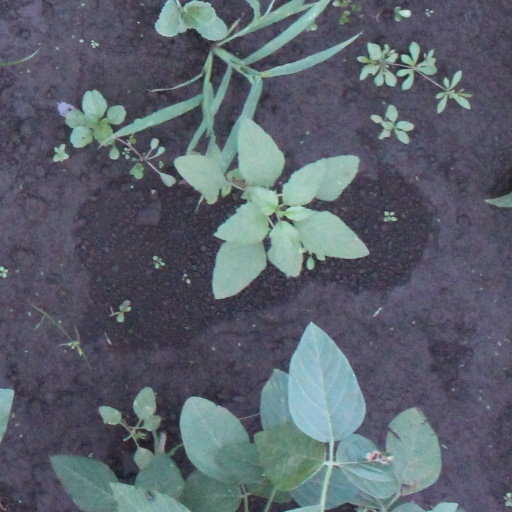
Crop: soybean